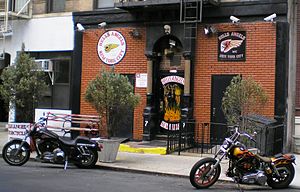
Hells Angels (motorcykelklub)
Hells Angels i New York
"Hells Angels er en global mortorcykelklub, der blev etableret i Fontana i San Bernardino County nær Los Angeles, Californien, den 17. marts 1948, hvor den lokale afdeling – også kaldet charteret – fortsat er aktiv. Inspiration til navnet blevet hentet fra filmen Hell's Angels, på dansk Giganternes kamp, fra 1930 instrueret af Howard Hughes om det engelske Royal Flying Corps fra første verdenskrig. Siden 1957 slog flere og flere grupper sig sammen i Californien under ledelse af Ralph ""Sonny"" Barger. I løbet af 1960'erne udvidede Hells Angels sig, først i USA, siden også på de andre kontinenter.